Aviation in World War I

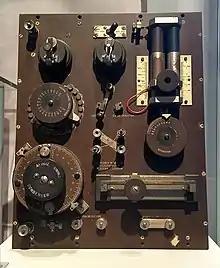
A Marconi Crystal Receiver, Mark III, known as a 'Cat's Whisker receiver', and used on the ground to receive signals from aeroplanes. Displayed at Porthcurno Telegraph Museum.

By the end of 1914 the line between the Imperial German Army and the Allied powers stretched from the North Sea to the Alps. The initial "war of movement" largely ceased, and the front became static. Three main functions of short range reconnaissance squadrons had emerged by March 1915.